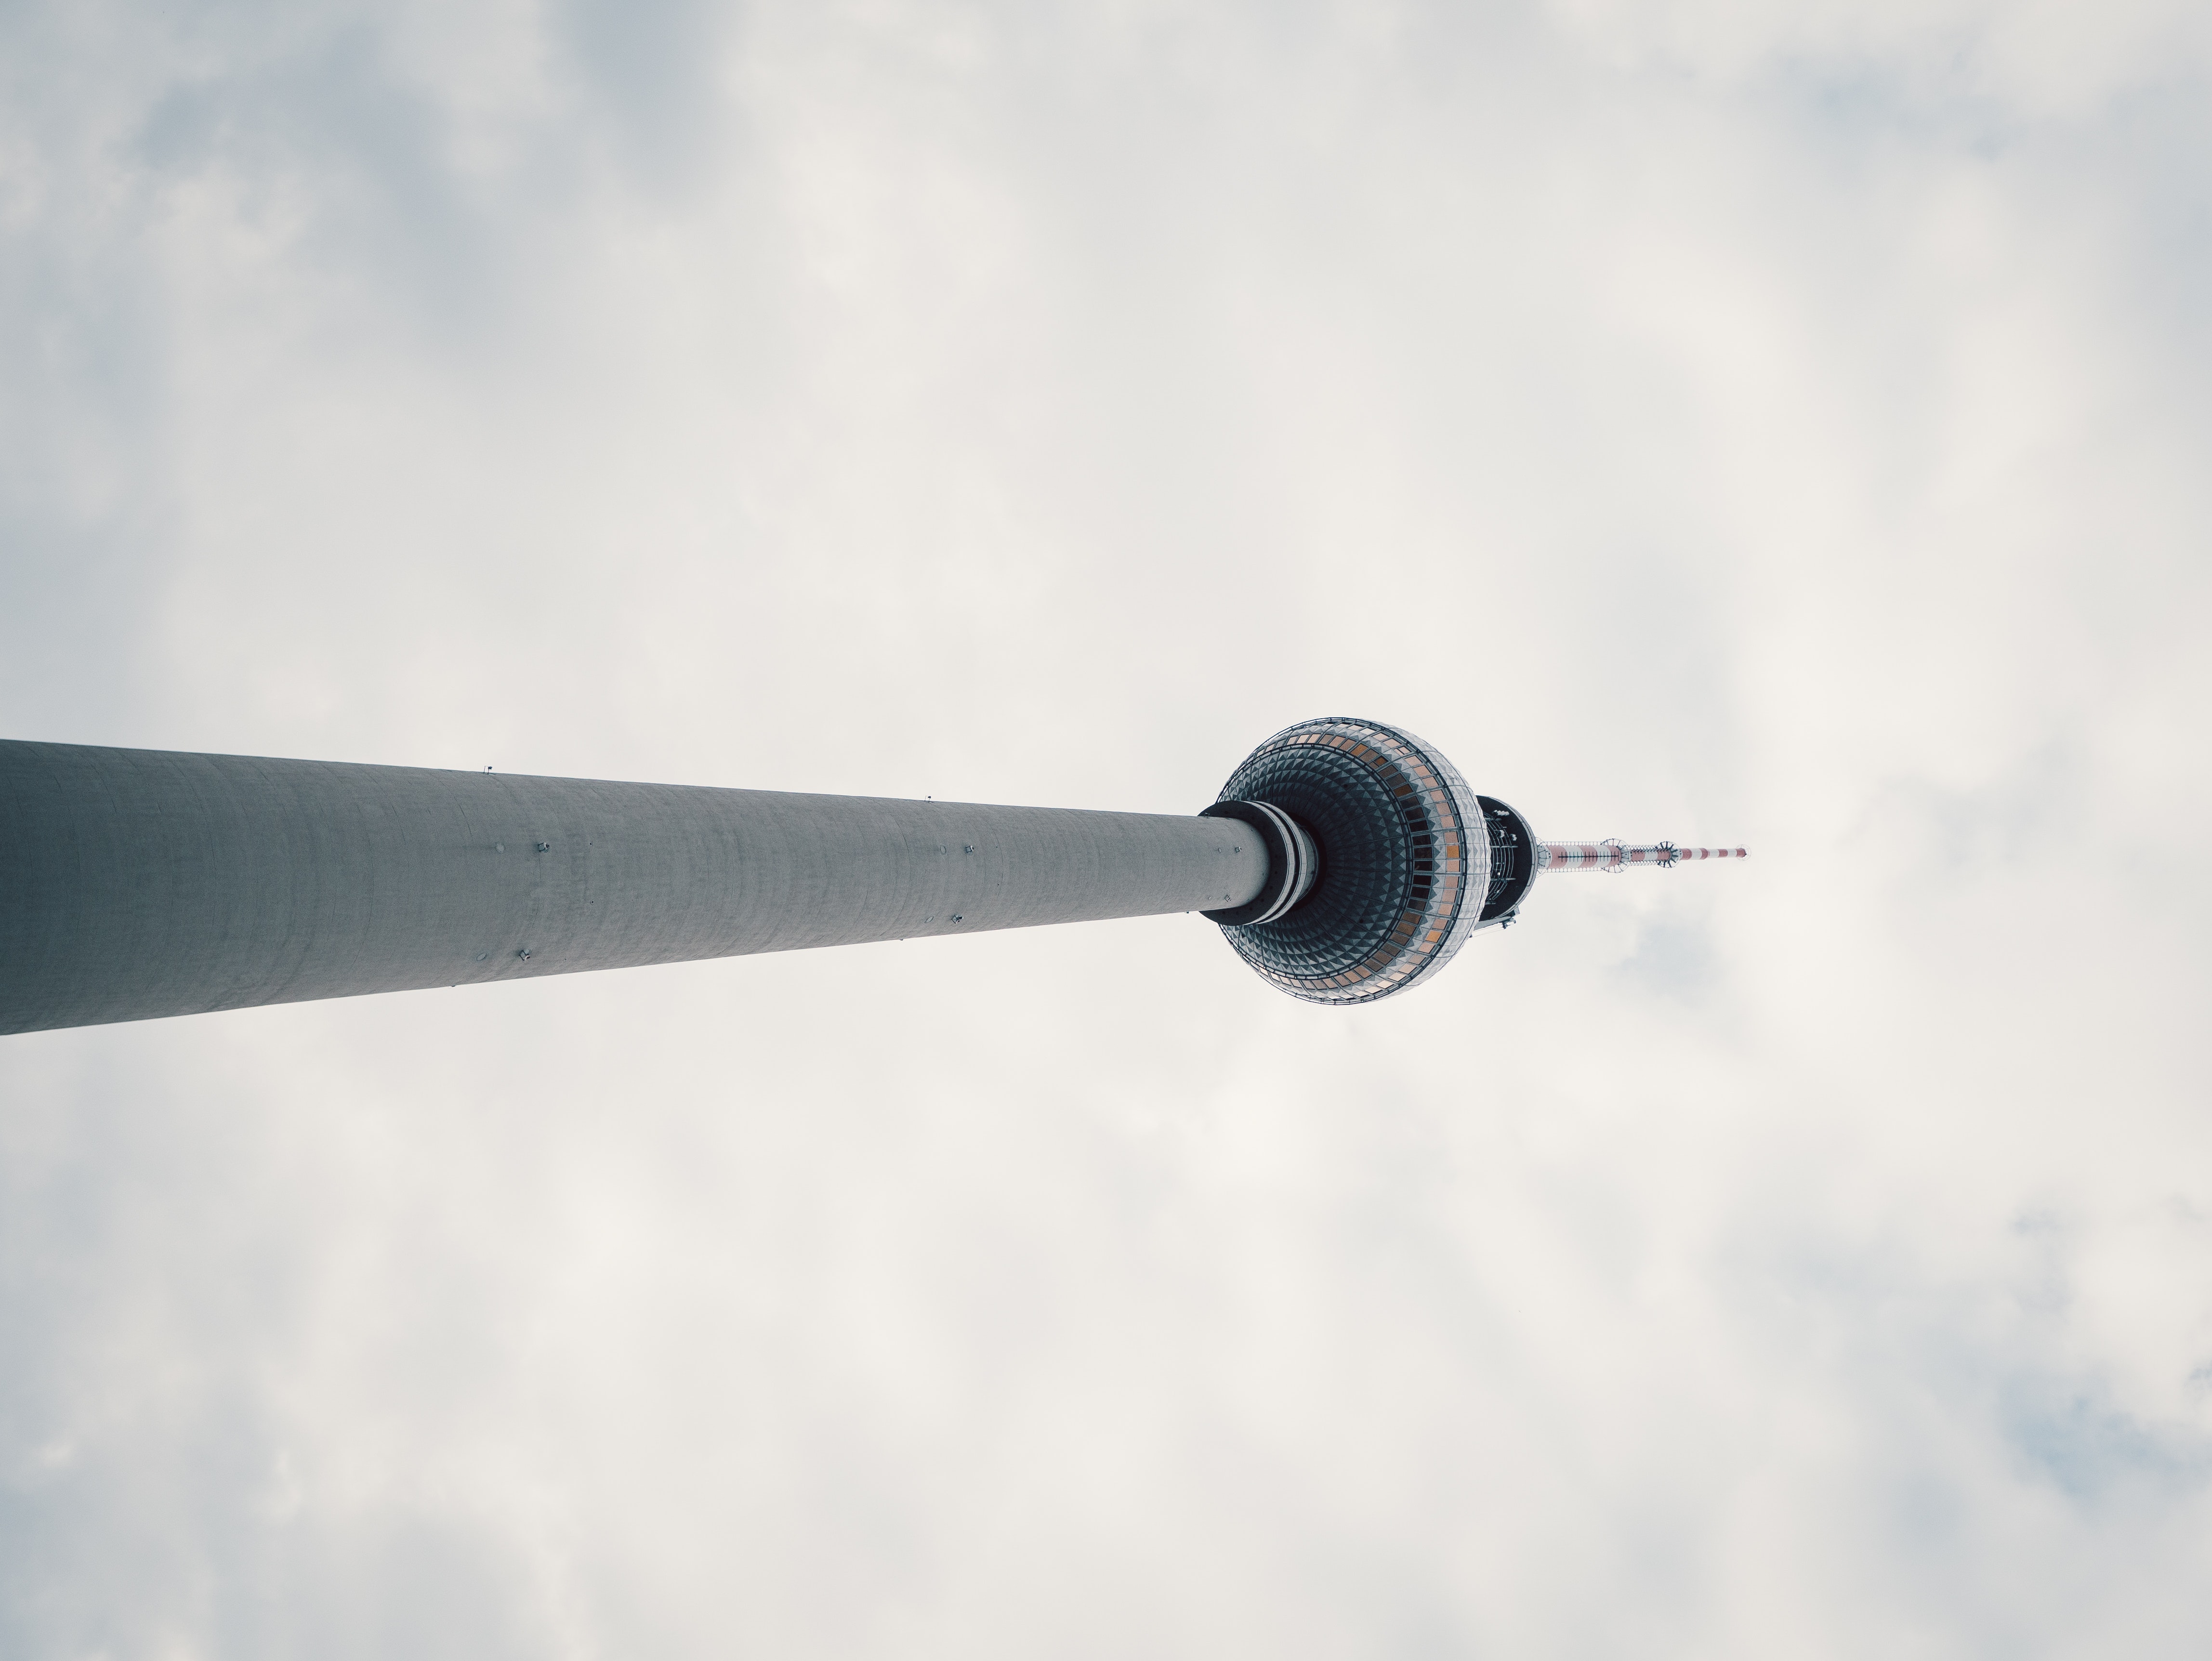
sky, propeller